Table tennis

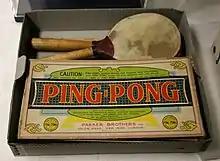
Parker Brothers Ping-Pong game

The sport originated in Victorian England, where it was played among the upper-class as an after-dinner parlour game. It has been suggested that makeshift versions of the game were developed by British military officers in India around the 1860s or 1870s, who brought it back with them. A row of books stood up along the center of the table as a net, two more books served as rackets and were used to continuously hit a golf-ball. In 1883, British sporting goods company Slazenger filed a patent for a net for table tennis.